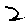
Label: 2